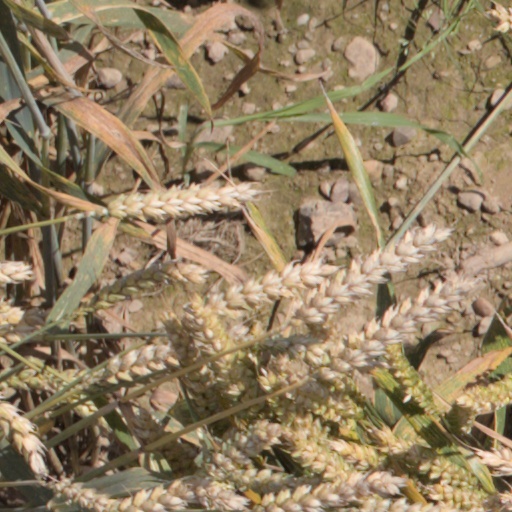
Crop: wheat